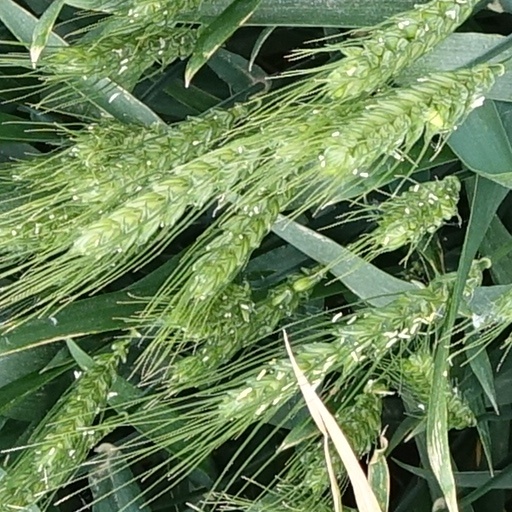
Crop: wheat